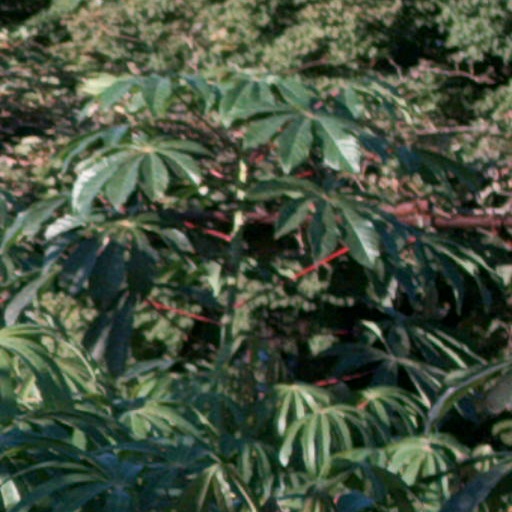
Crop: cassava